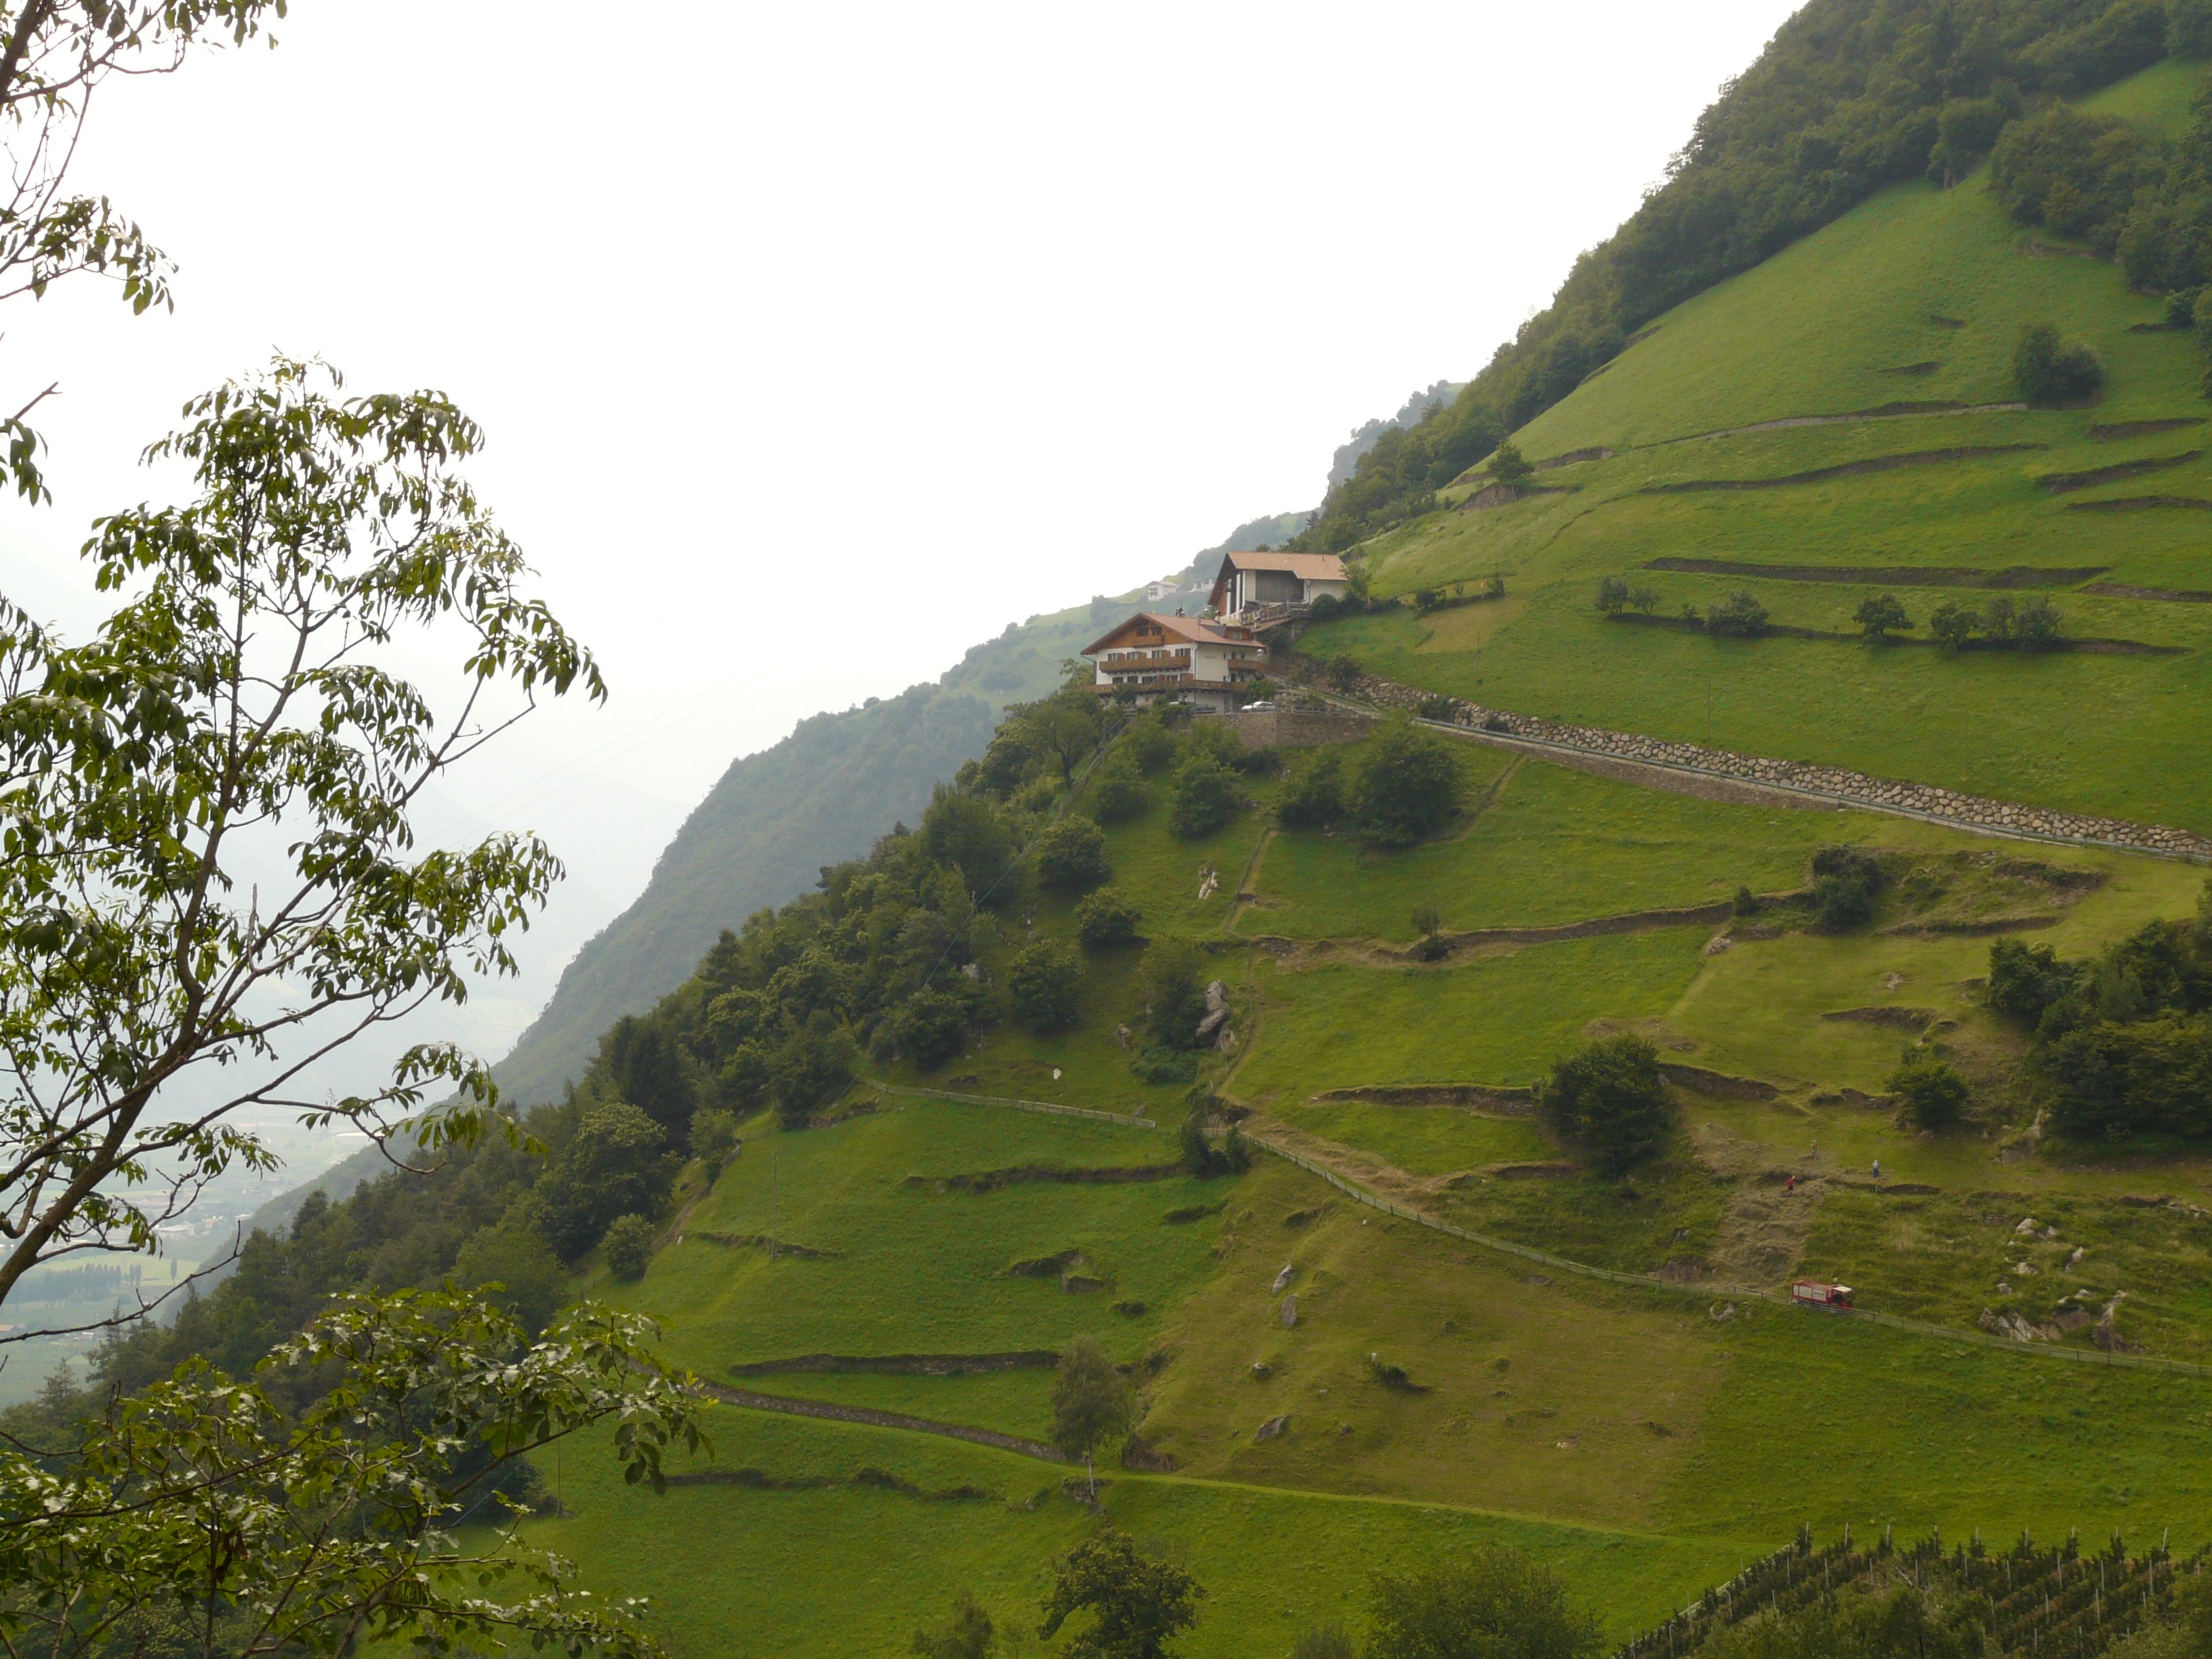
landscape, nature, mountain, farm, meadow, hill, valley, mountain range, village, slope, agriculture, ridge, plain, terrace, plateau, ecosystem, management, rural area, mountain pass, hill station, mountainous landforms